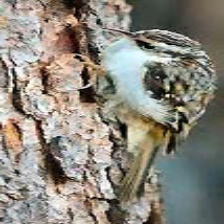
Species: BROWN CREPPER
Scientific name: CERTHIA AMERICANA